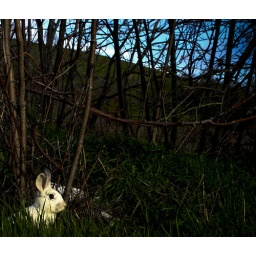
It takes a genius to stop the car on a windy mountain road in traffic to get out and watch bunnies.